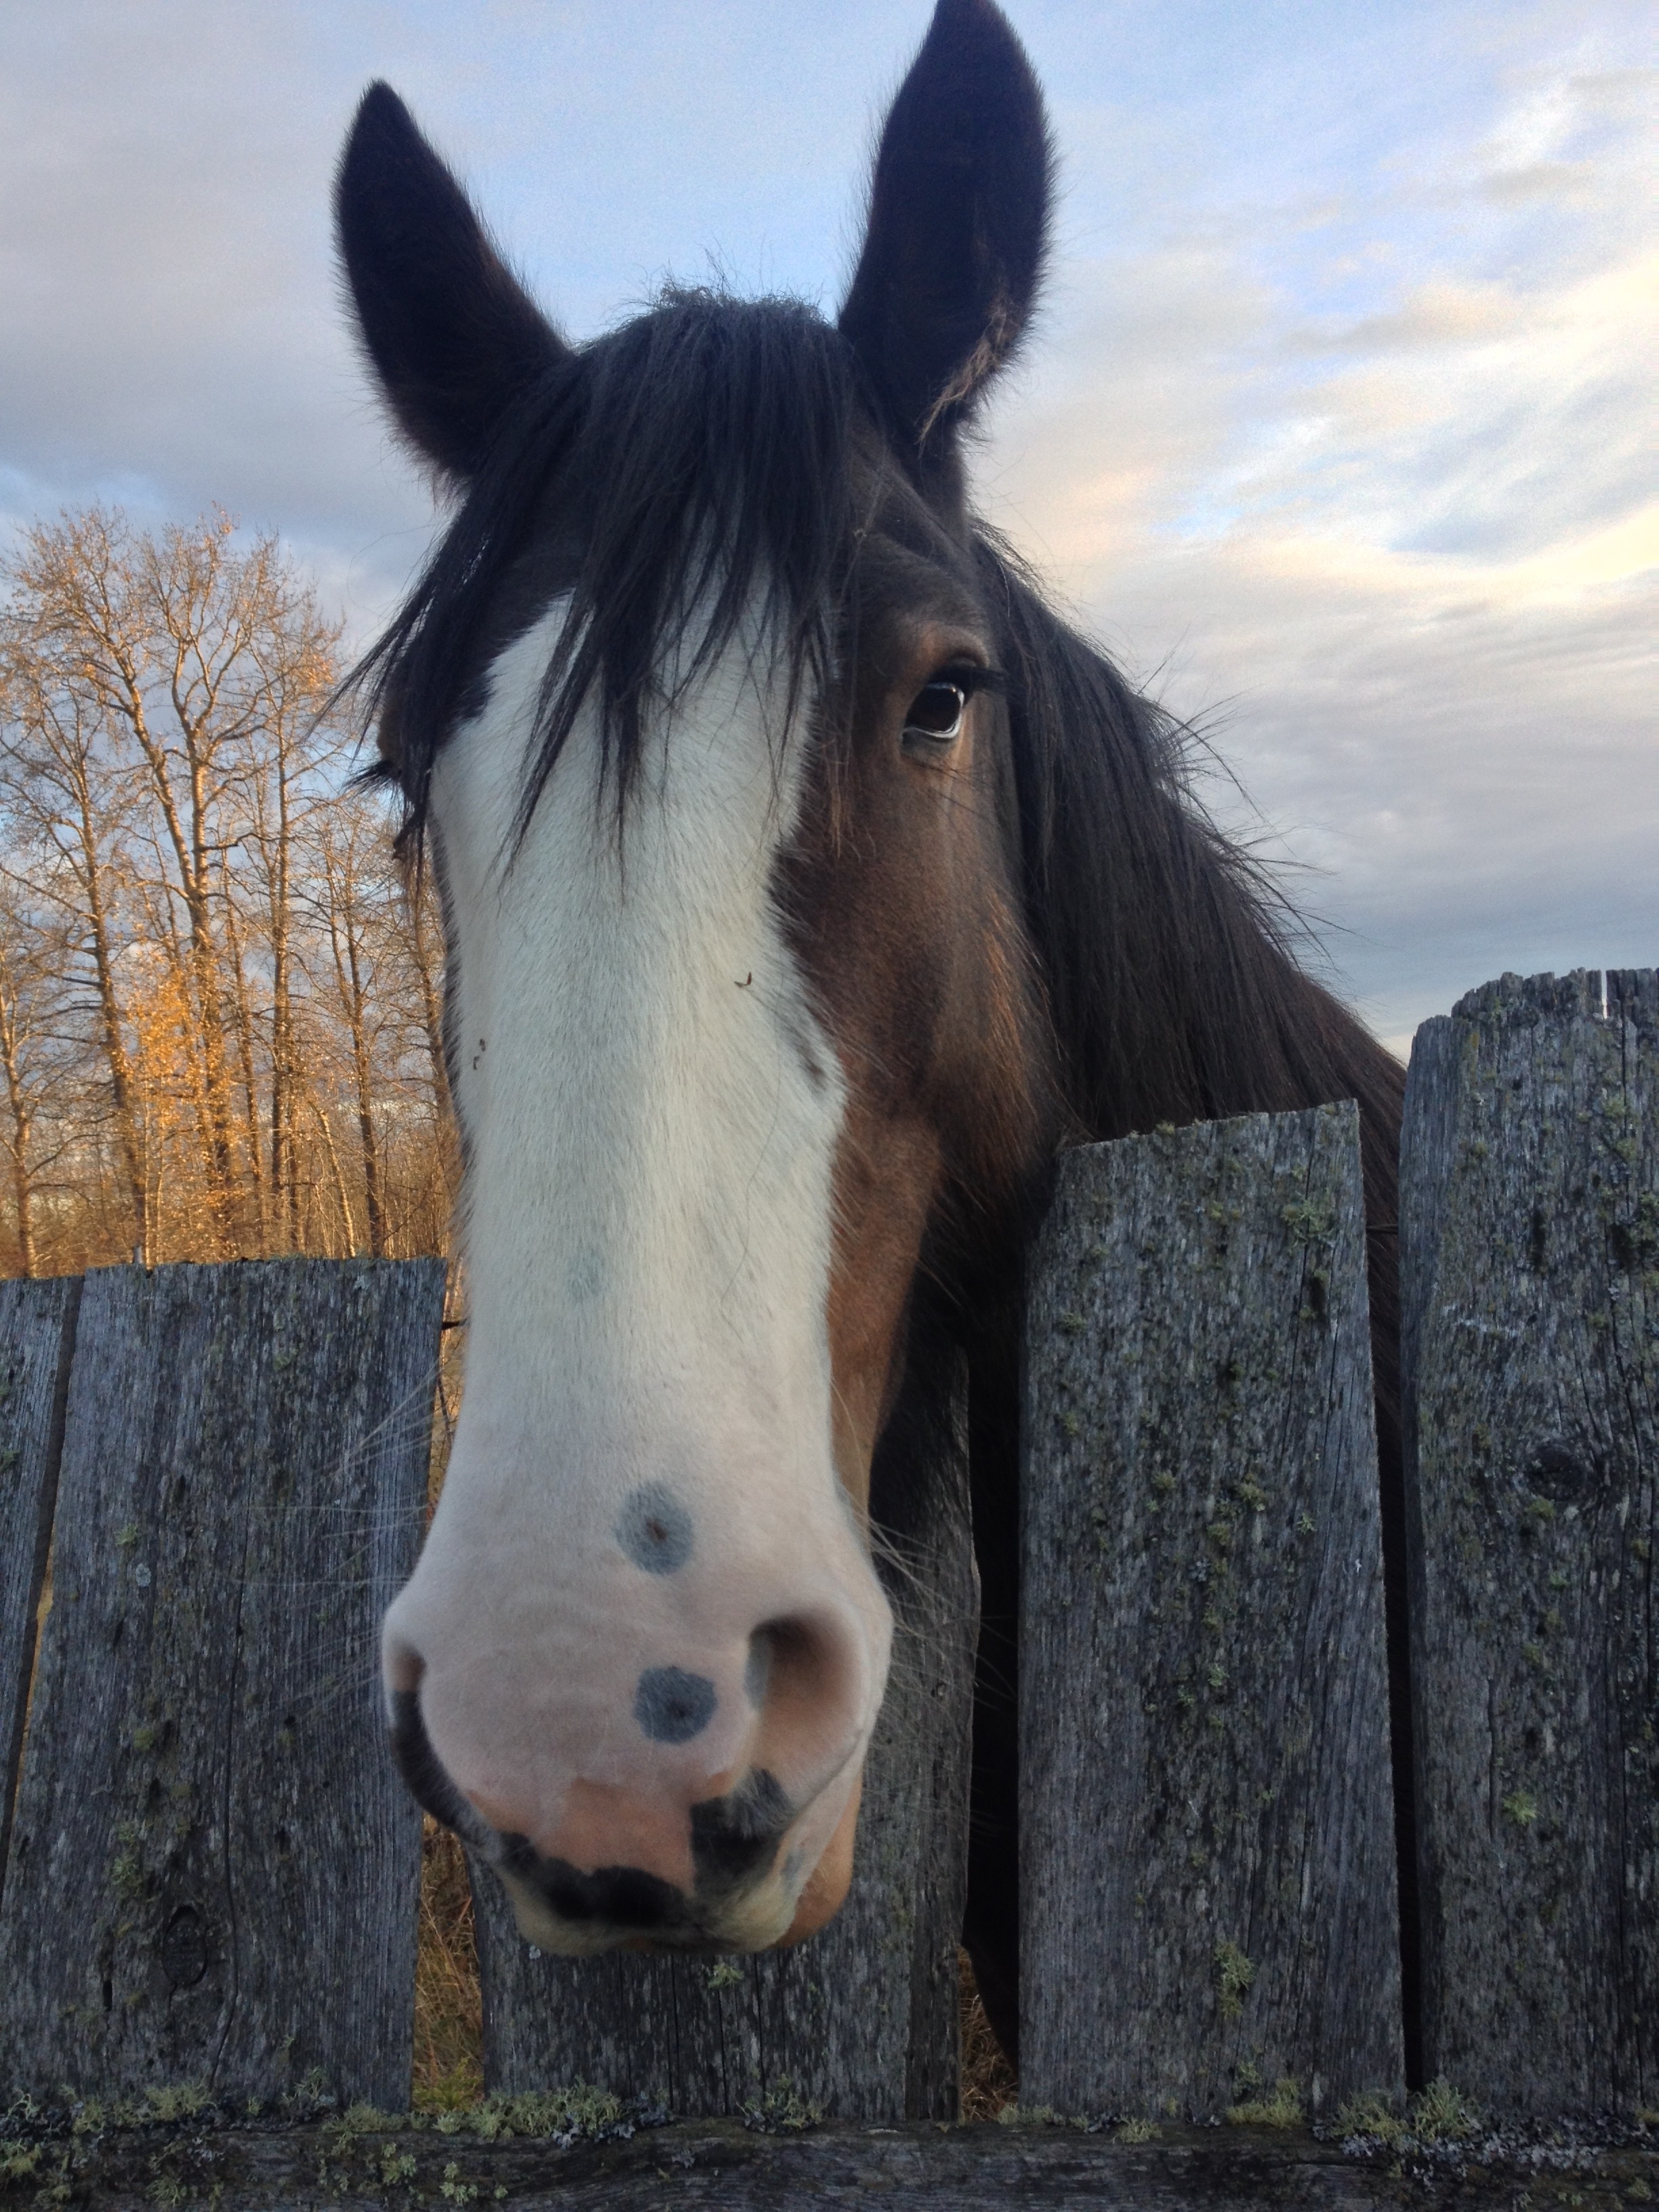
outdoor, animal, wild, livestock, horse, mammal, stallion, mane, vertebrate, mare, domestic, domestic animals, horse head, clydesdale, farm animals, pack animal, horse like mammal, mustang horse